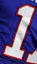
Number: 1